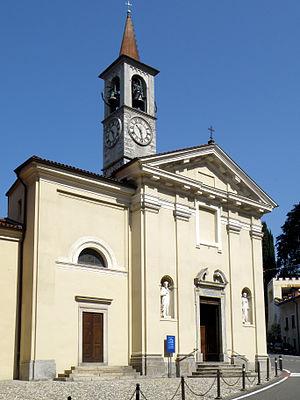
Laveno-Mombello (VA). Chiesa parrocchiale di San Filippo e Giacomo, detta Chiesa Vecchia.